Vincent Nichols

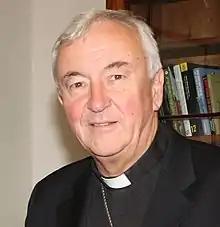
Archbishop Nichols in 2012

Vincent Gerard Nichols (born 8 November 1945) is an English Catholic prelate who has served as Archbishop of Westminster since 2009. He was the Archbishop of Birmingham from 2000 to 2009 and is president of the Catholic Bishops' Conference of England and Wales. He was made a cardinal in 2014.